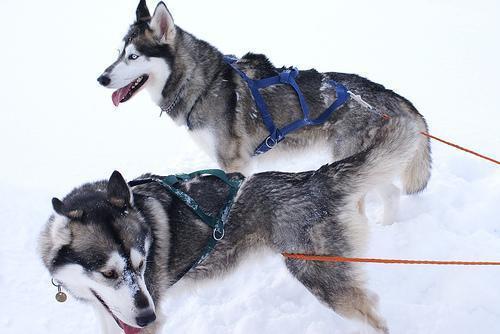
Siberian_husky